James McDivitt

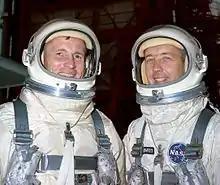
McDivitt (right) and White in their space suits for the Gemini 4 mission

On the second day, over Hawaii, while White was asleep, McDivitt happened to see an unidentified flying object (UFO), which he described as looking "like a beer can or a pop can, and with a little thing like maybe like a pencil or something sticking out of it". He took a few photographs of it, but did not have time to properly set exposure or focus properly. He believes that since it was visible to him, it must have been in an orbit close to that of his spacecraft, probably a piece of ice or multi-layer insulation that had broken off. Word of the "UFO photos" reached the press by the time the flight splashed down, and one eager reporter waited for the Gemini 4 photos to be processed. He found one with a cluster of three or four images that looked like disc-shaped objects with tails, which became known as the "tadpole" photo. McDivitt has identified these as reflections of bolts in the multipaned windows. Mercury Seven astronaut Gordon Cooper wrote in his memoirs that it is the only officially reported account of a UFO in any of the Mercury, Gemini or Apollo missions.